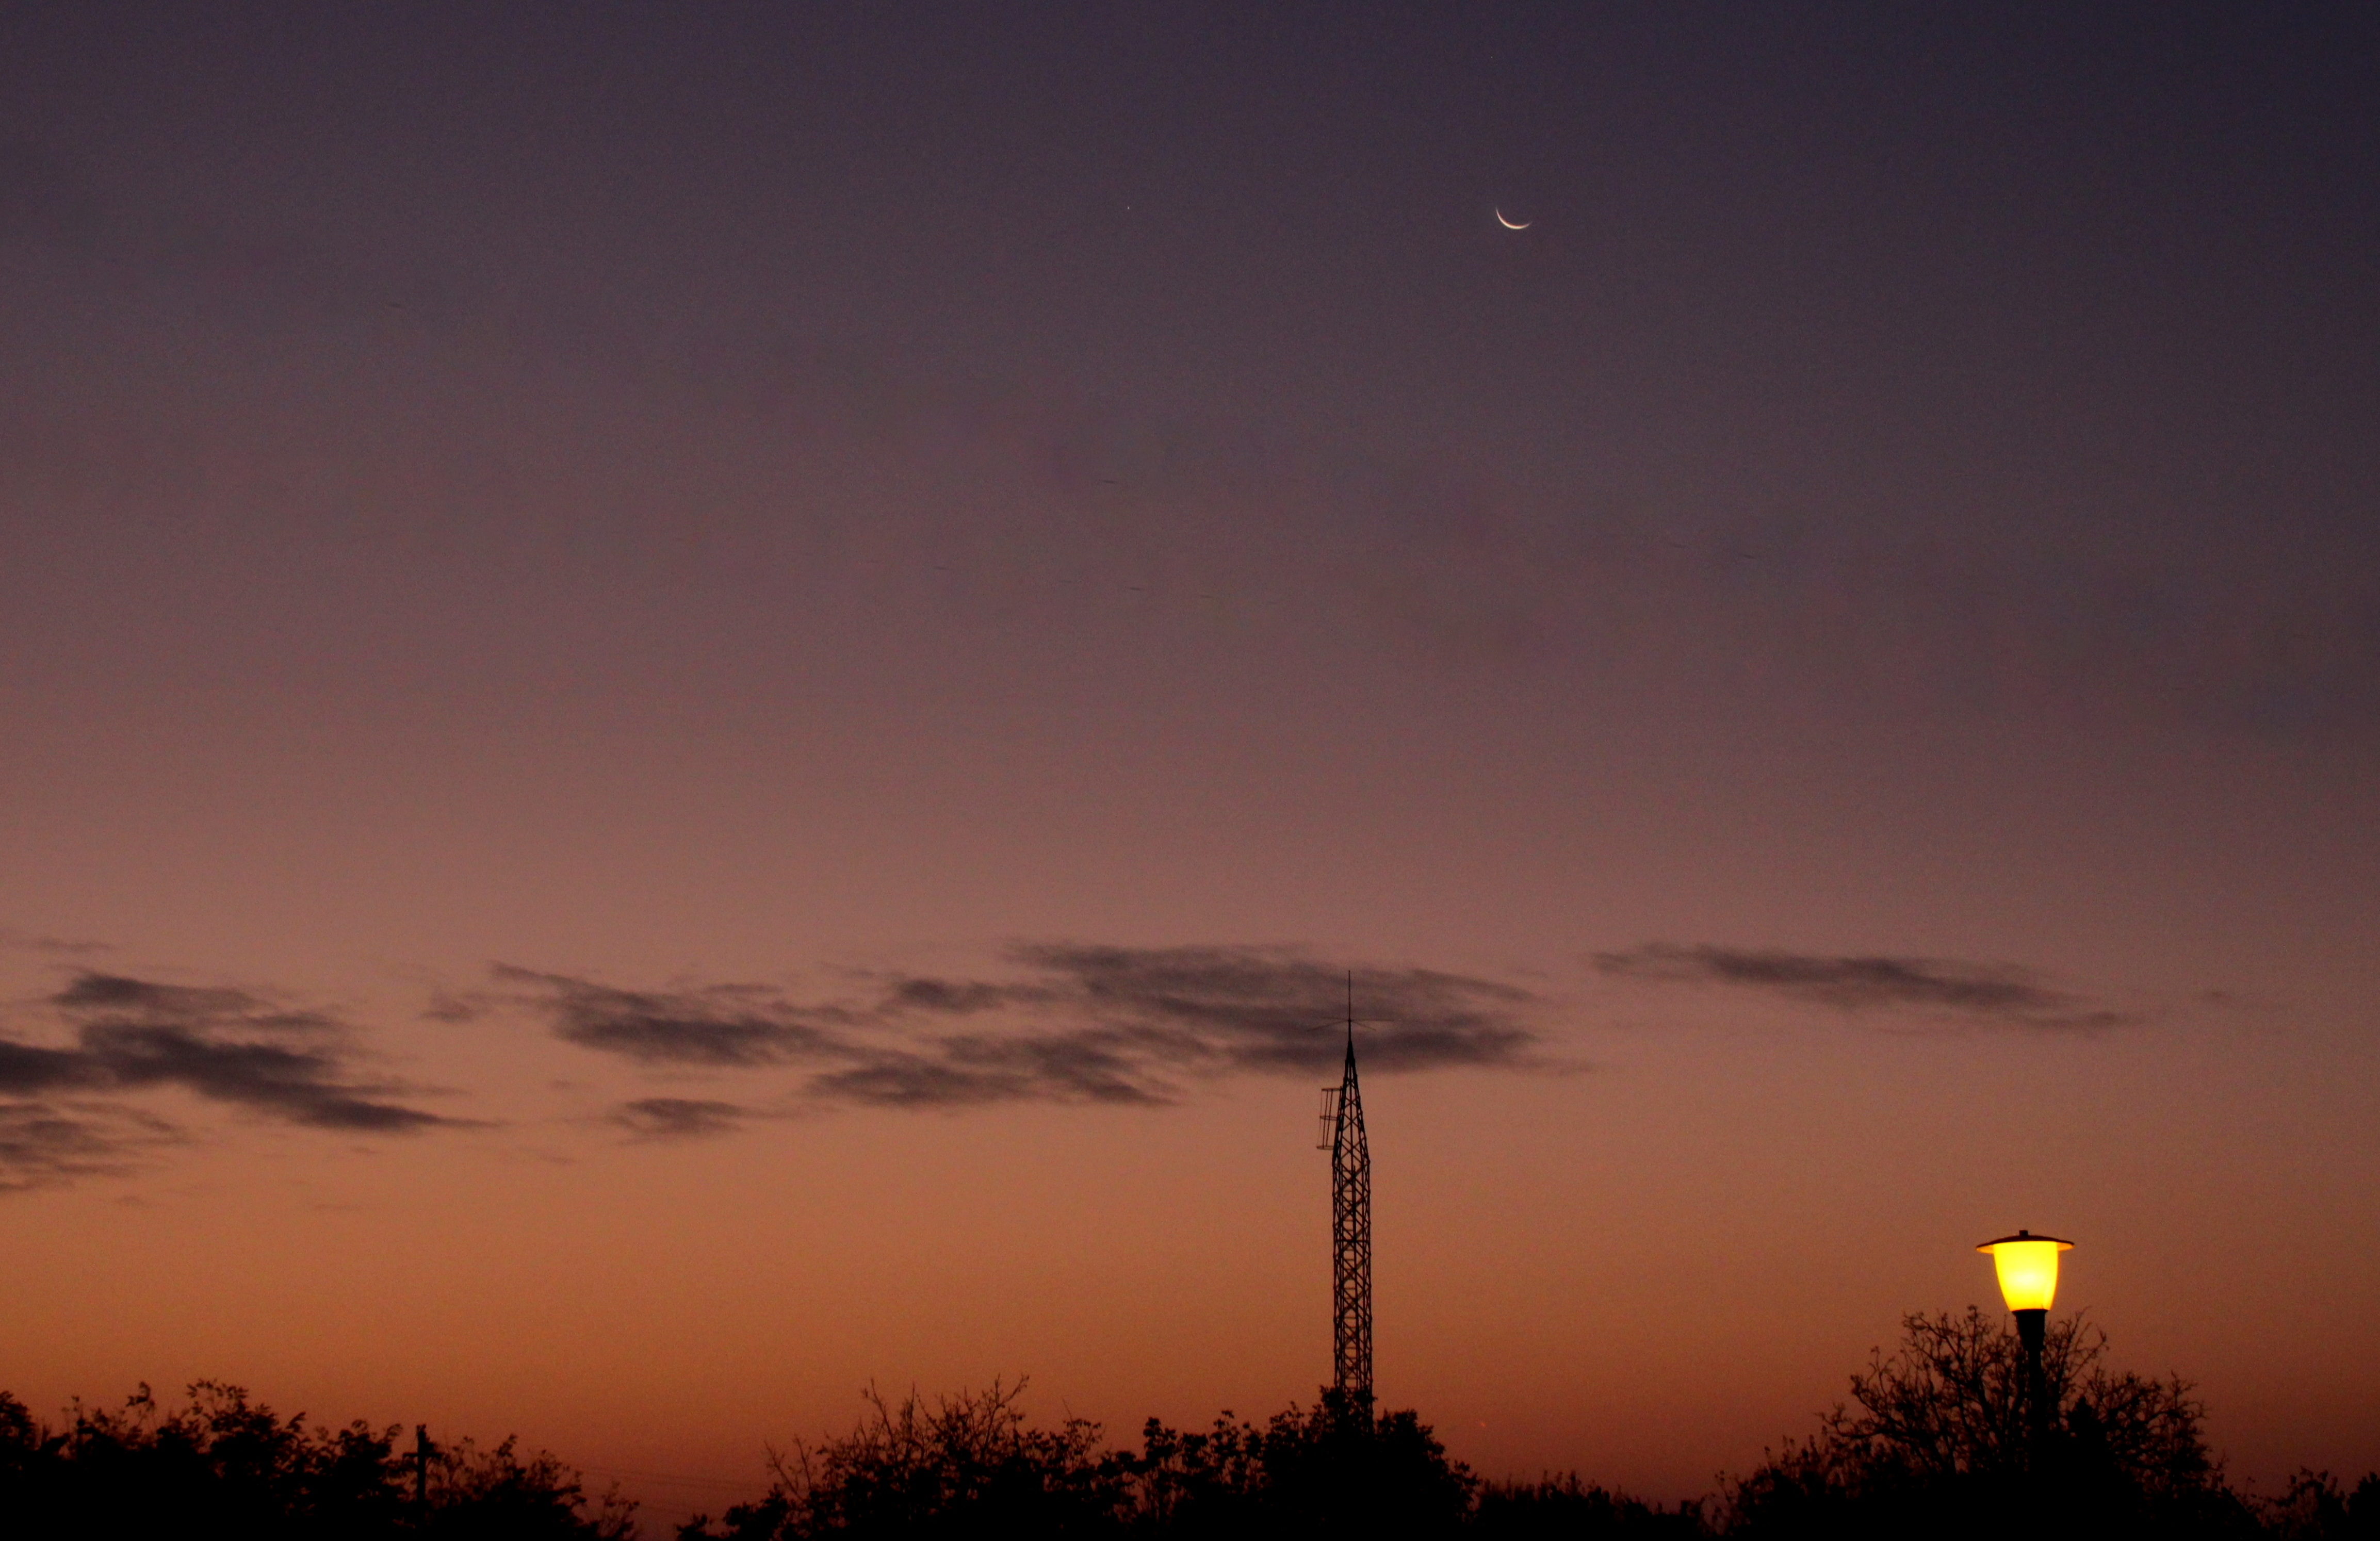
landscape, horizon, cloud, sky, sunrise, sunset, night, morning, dawn, atmosphere, dusk, evening, lantern, in the evening, luna, afterglow, astronomical object, atmospheric phenomenon, red sky at morning